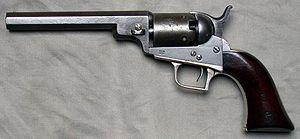
Les Colt Baby Dragoon ou Model of 1848 Pocket Pistols sont des revolvers destinés à l'auto-défense produits par Colt et vendus en 1848 et 1849 en 15 461 exemplaires environ. Il fut rapidement supplanté par le Colt 1849 Pocket. Un grand nombre de ces Baby Dragoon ont été acquis par les chercheurs d'or en Californie.